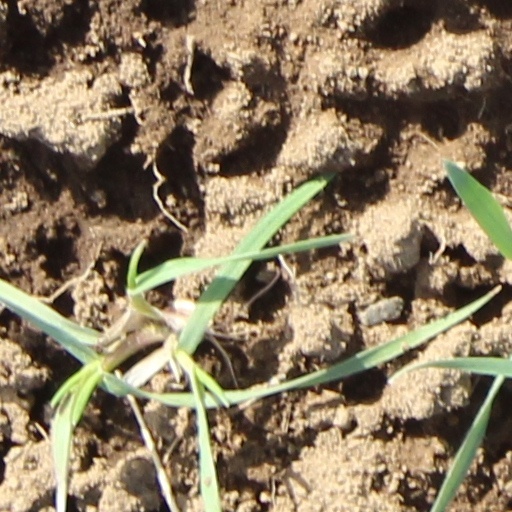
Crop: wheat